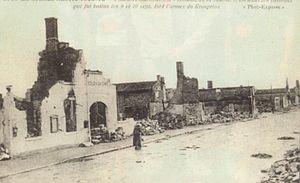
Pargny-sur-Saulx après de violents combats en Septembre 1914, les ruines de la mairie sont au premier plan.
Pargny-sur-Saulx est une commune française de 1 987 habitants, située dans le département de la Marne en région Grand Est. Ses habitants sont appelés les Pargnysiens et les Pargnysiennes.